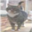
Label: cat